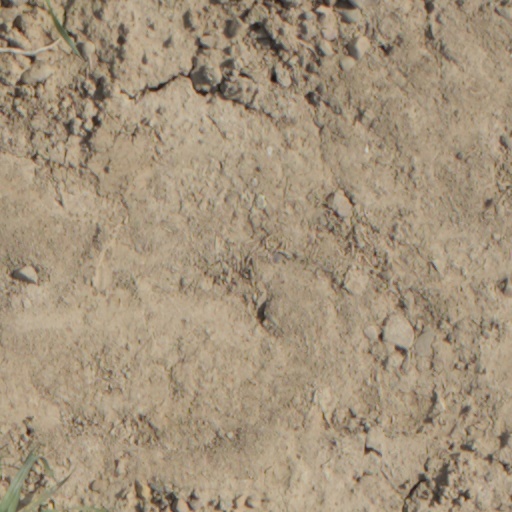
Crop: wheat